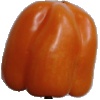
Label: Pepper Orange 1